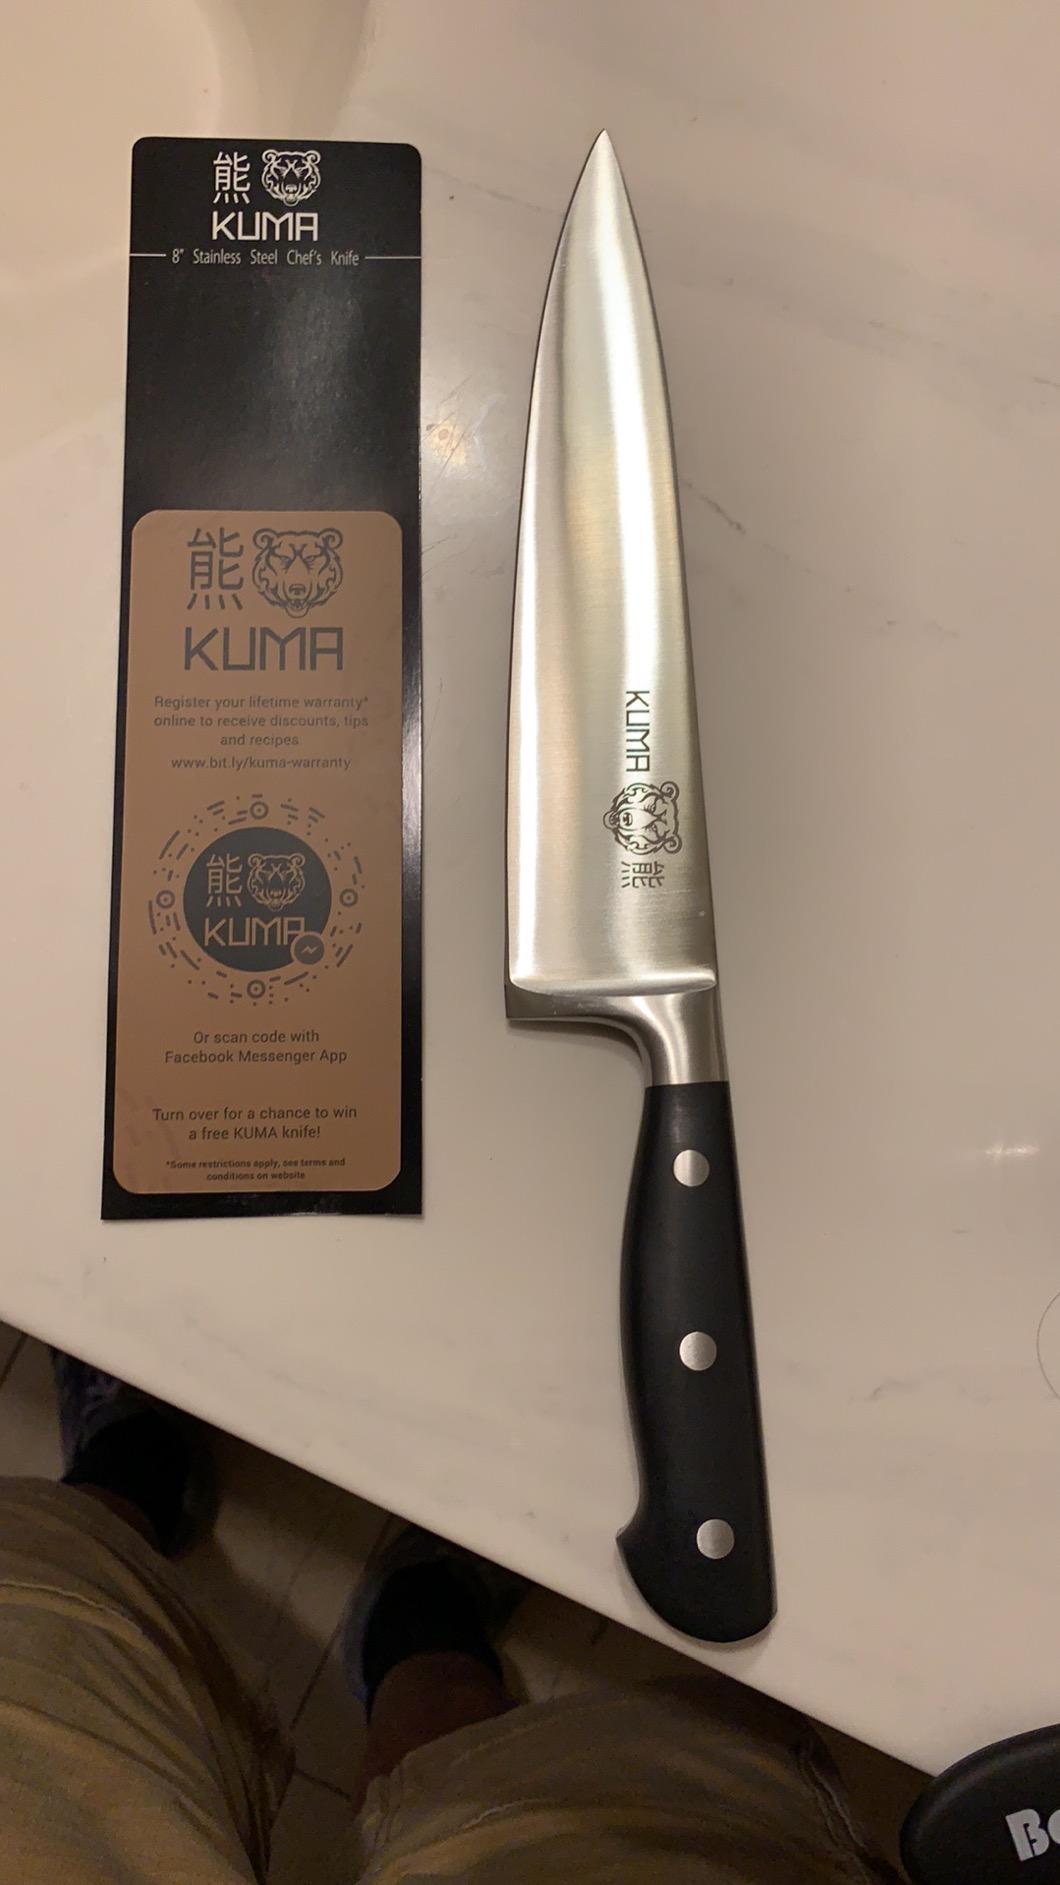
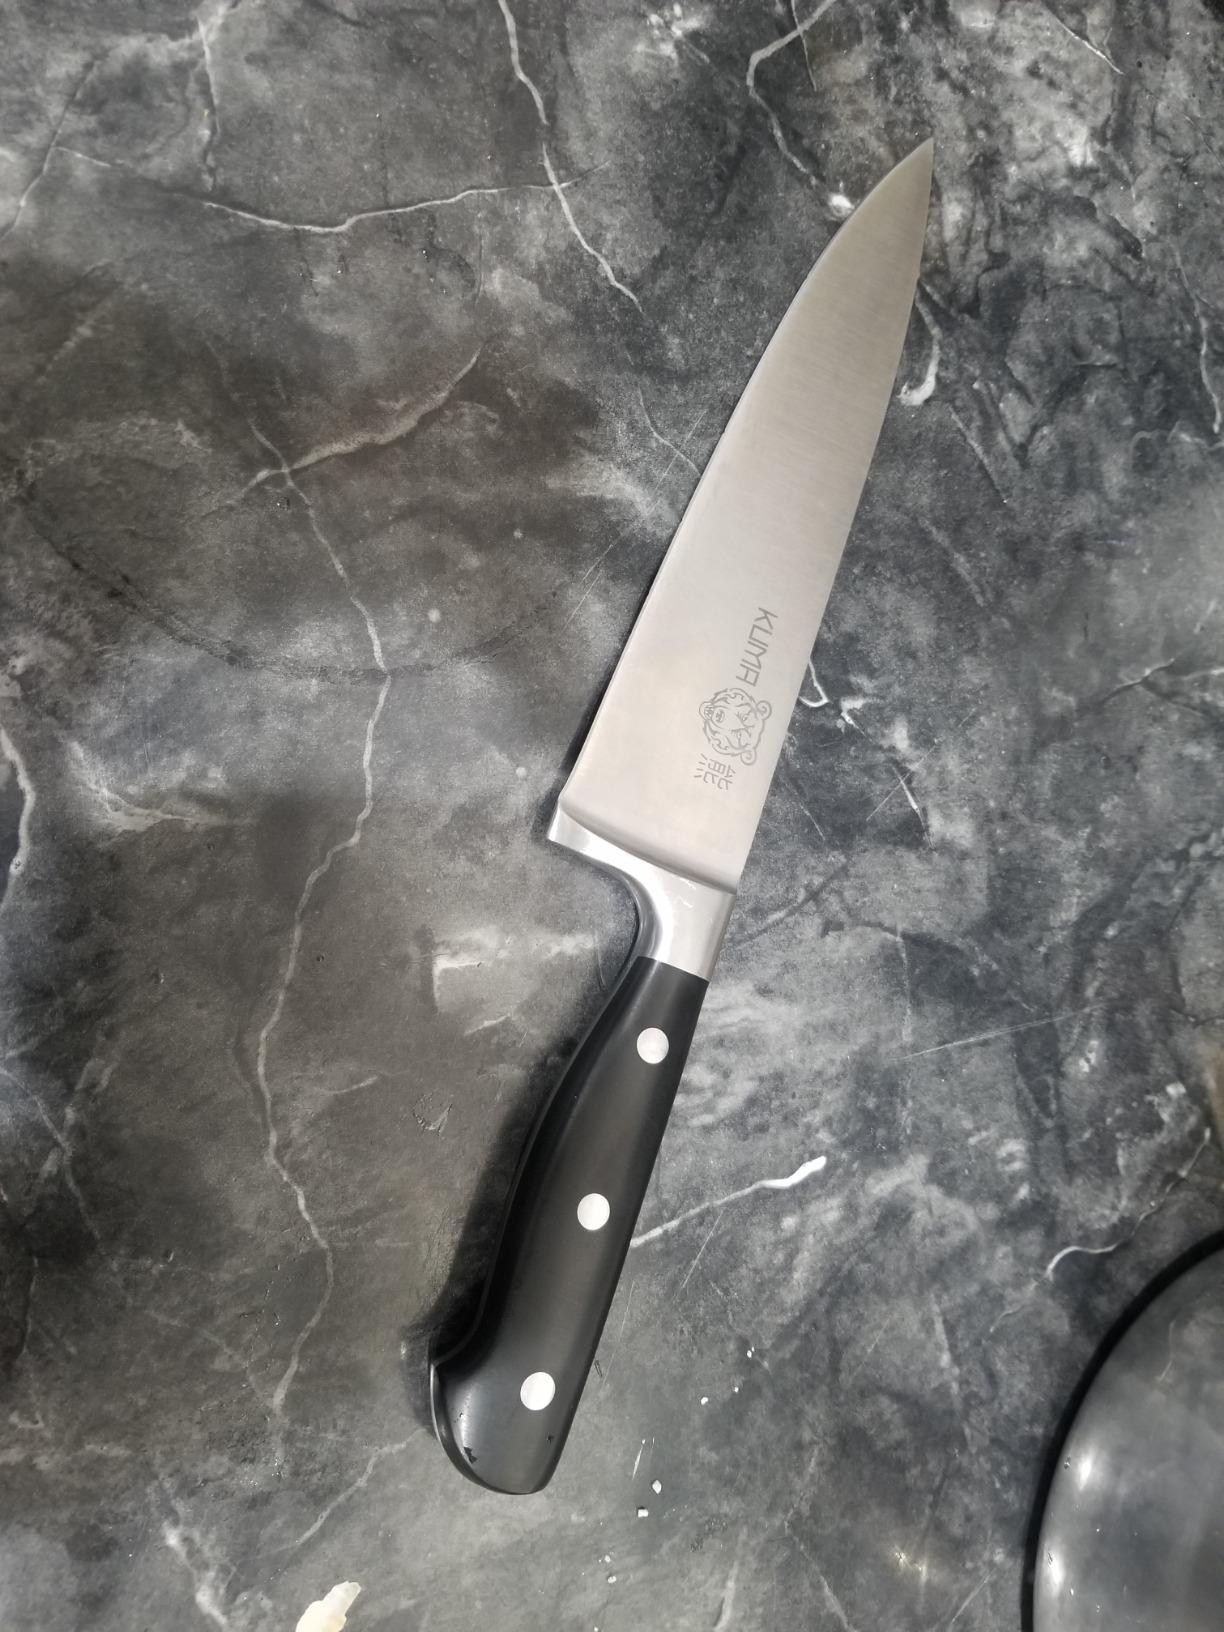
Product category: items_knife
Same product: yes